Sapois, Vosges

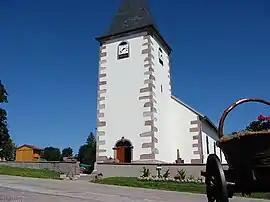
Church of Haut du Tôt

Sapois is a commune in the Vosges department in Grand Est in northeastern France.